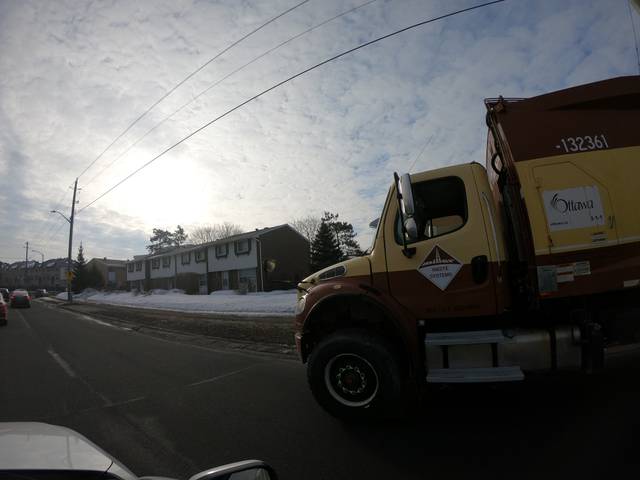
Region: Canada
Coordinates: 45.364, -75.742